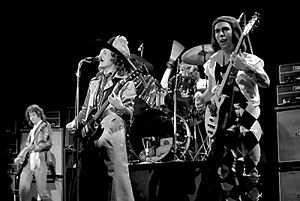
Slade
Slade var et af de mest betydningsfulde britiske band indenfor glam rock-perioden i 1970'erne. Fra 1971 til 1976 havde de 16 top 20-hits, herunder seks, der lå på førstepladsen, ligesom fire af deres albums røg til tops. Derved udkonkurrerede de samtidige grupper som Sweet, Wizzard, Suzi Quatro, T.Rex og sågar David Bowie.